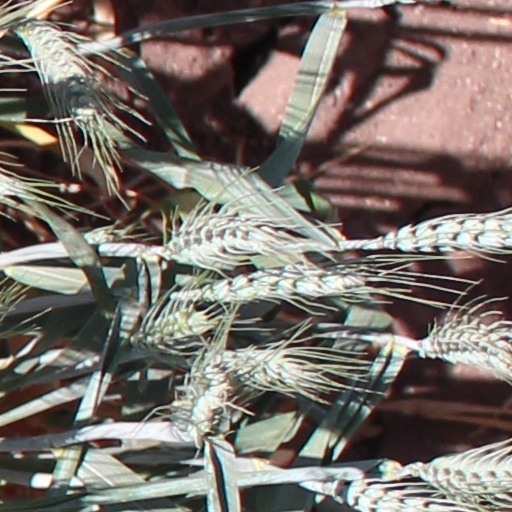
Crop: wheat